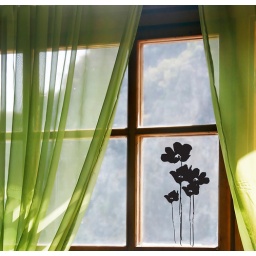
wooden window with sea view in old hotel